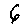
Label: 6